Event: Nepal Earthquake
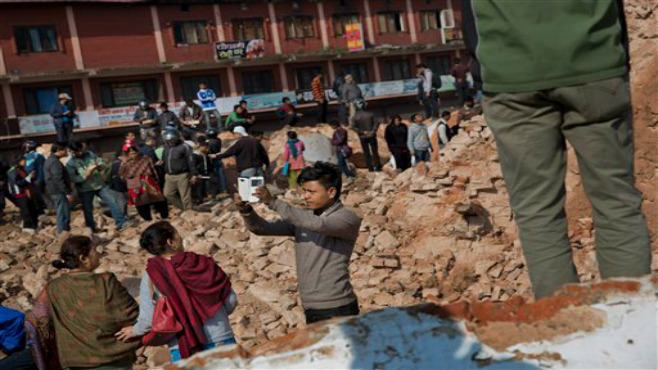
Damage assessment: damage